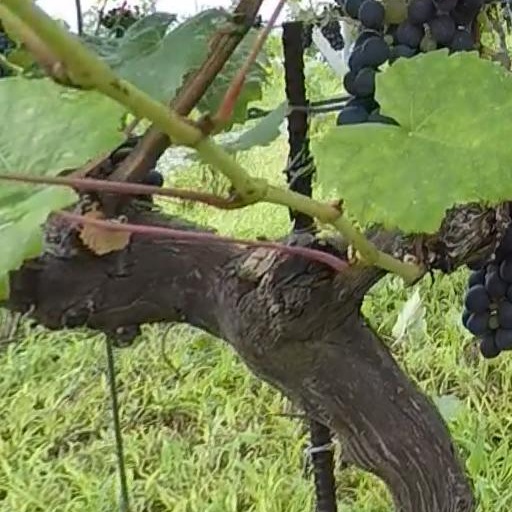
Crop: grape